Carl, Duke of Württemberg

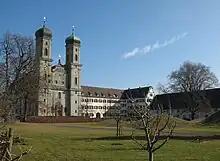
Friedrichshafen Castle

Carl became heir-presumptive to the headship of the House of Württemberg on 29 June 1959, when his older brother, Ludwig, renounced his succession rights. He became head of the family when his father died 15 April 1975. The family company manages around 5500 hectares of forest, around 2000 hectares of meadows and fields, fifty hectares of vineyards, other land in Germany and abroad, forests in Canada and Austria, and company holdings. It also maintains some seventy cultural monuments of the House of Württemberg. The current headquarters of the estate is Friedrichshafen Castle.